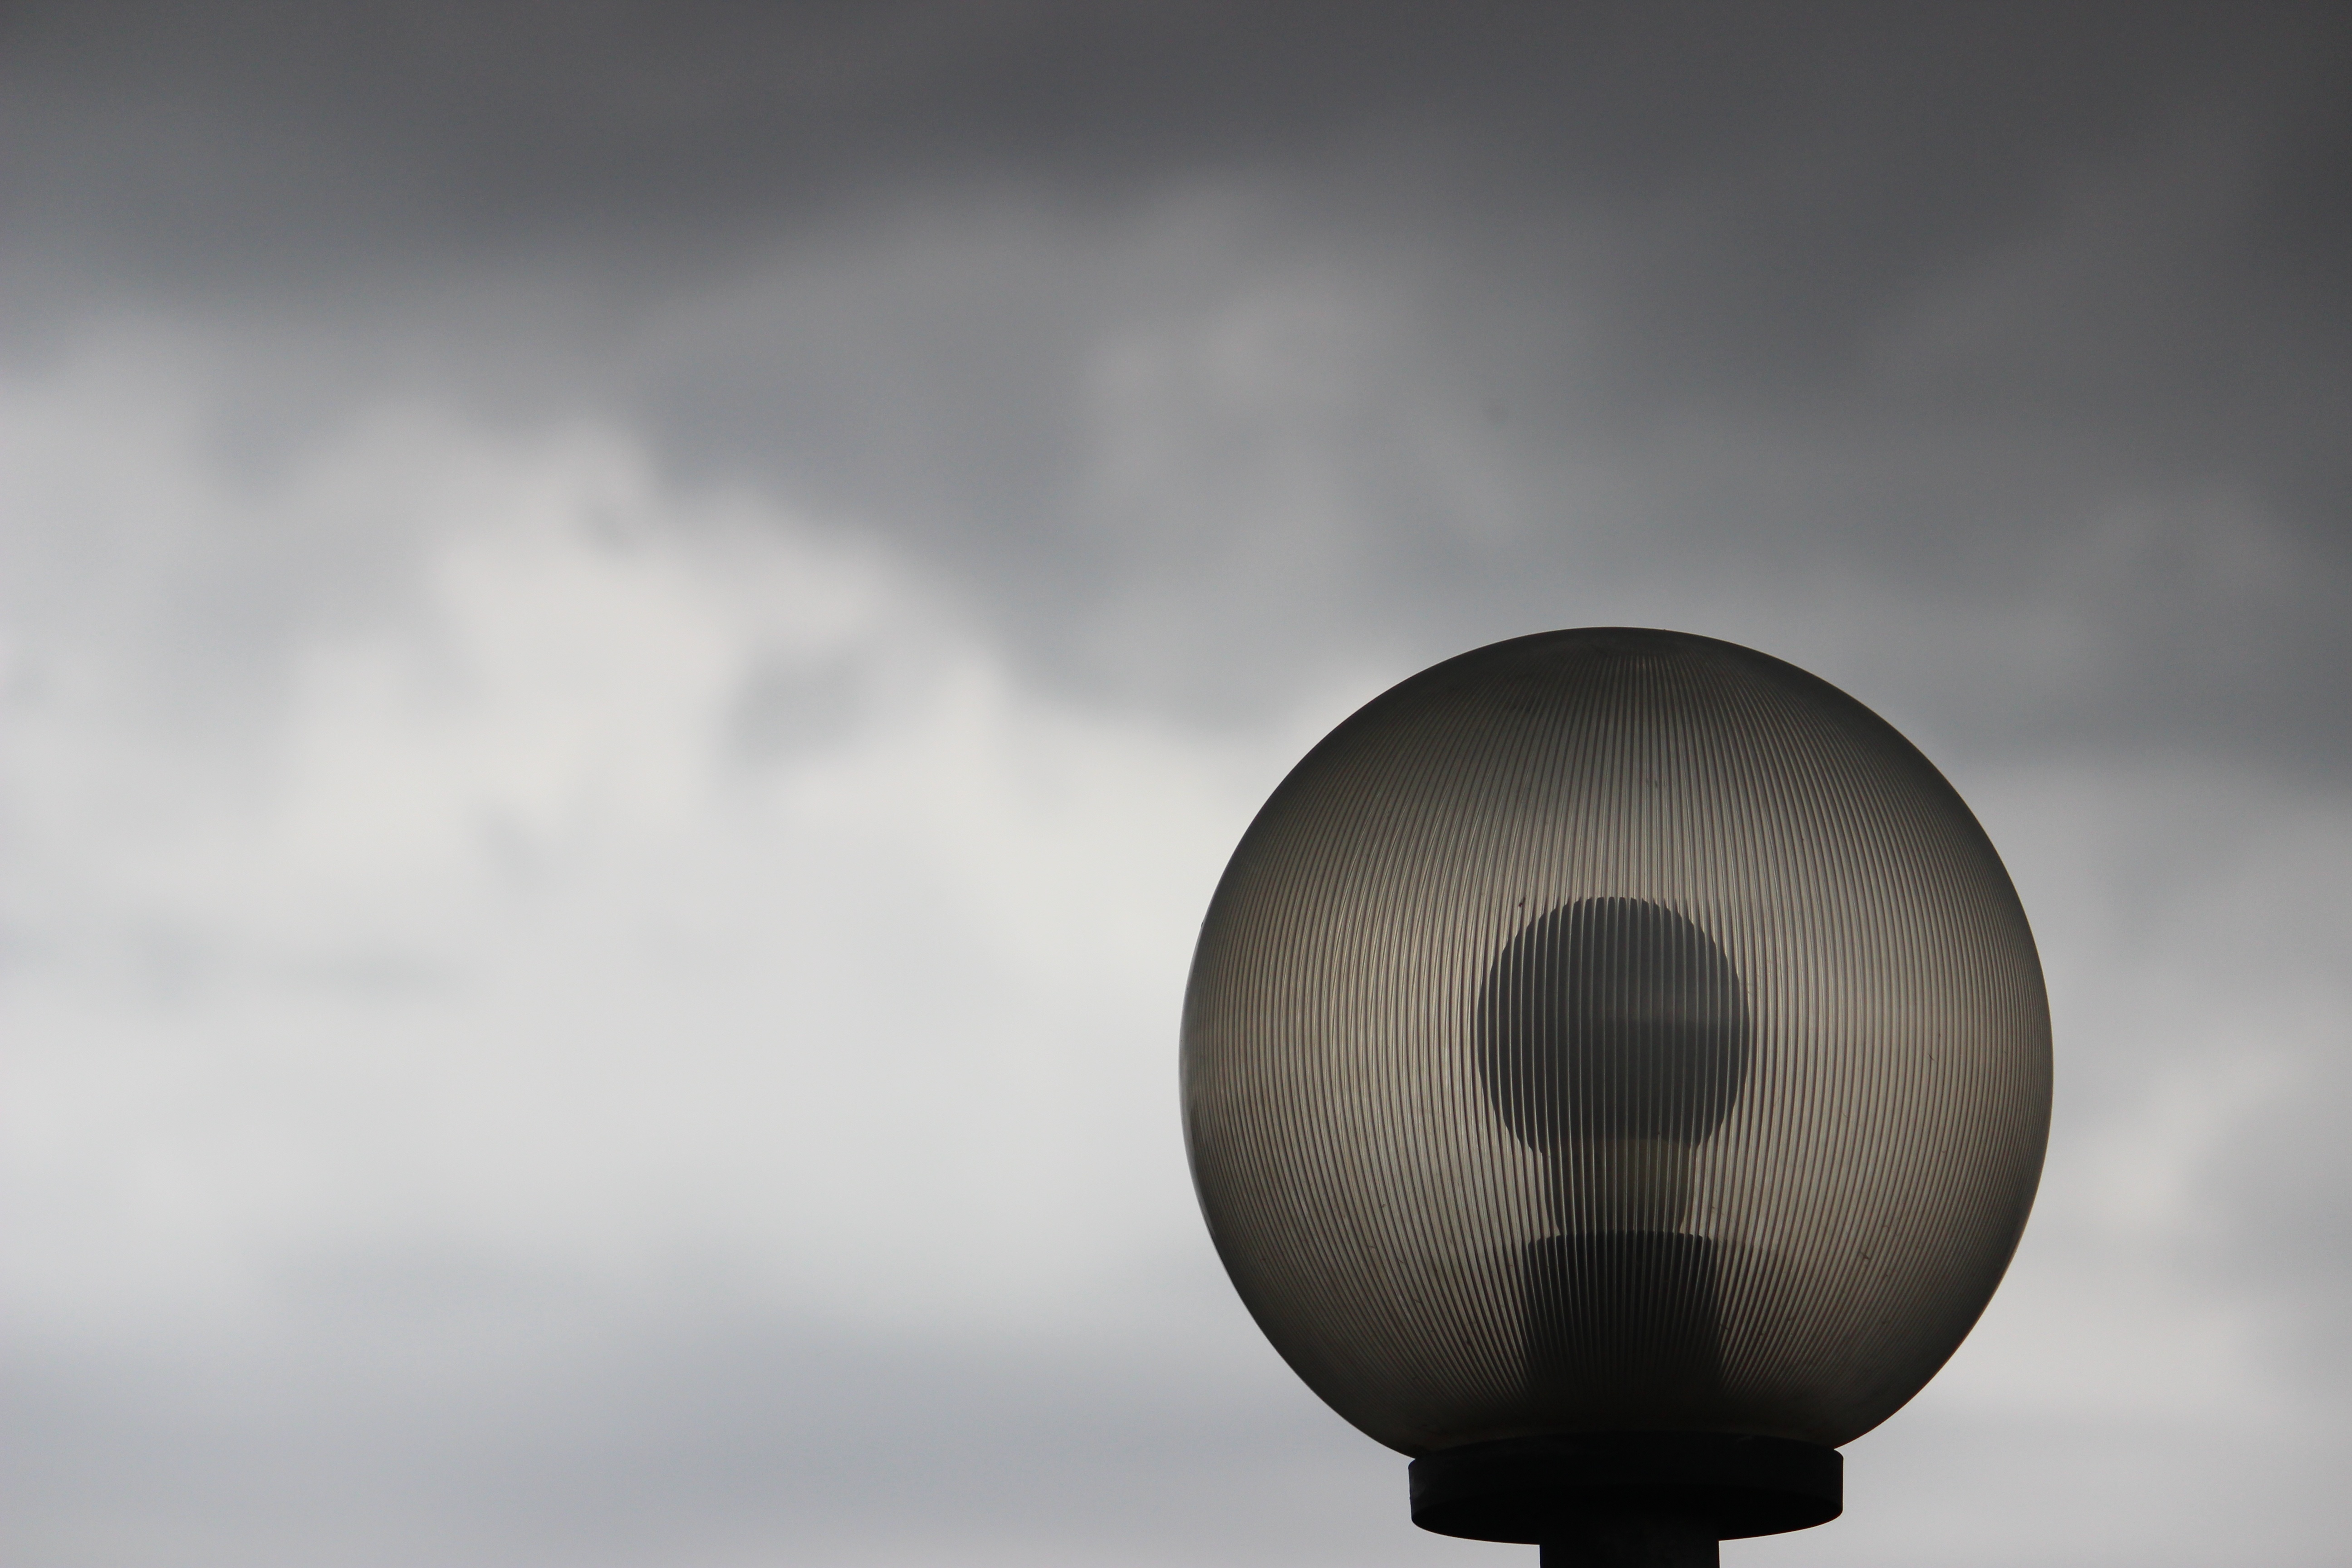
light, cloud, sky, sunlight, atmosphere, reflection, scenic, lamp, monochrome, lighting, circle, grey, sphere, shape, atmosphere of earth, computer wallpaper